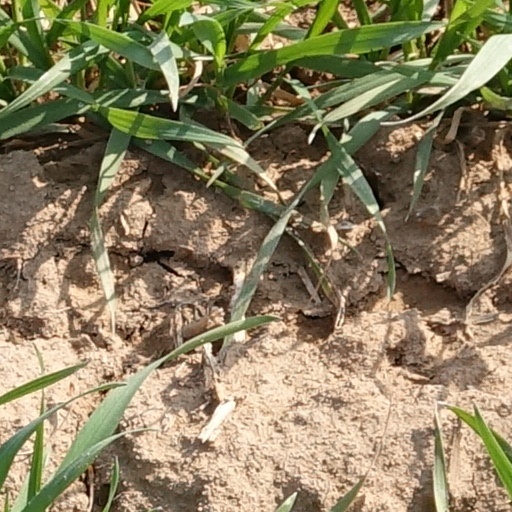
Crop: wheat